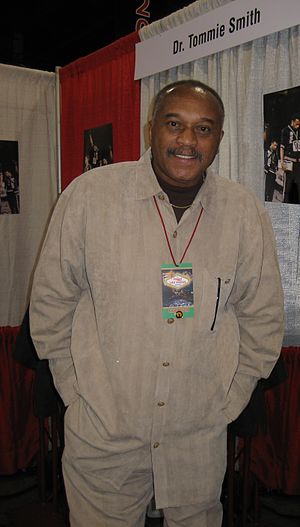
Tommie Smith
Tommie Smith
Tommie Smith er en tidligere amerikansk atletikudøver.